Cornelia Fort Airpark

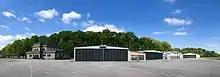
The airport's former facilities

Musician Earl Scruggs was injured in a night landing of his single-engine plane at the airpark. He was flying solo in his 1974 Cessna Skyhawk II returning from a musical performance in Murray, Kentucky around midnight on September 29, 1975. On his approach descent he encountered fog and overshot the runway. The plane flipped over, but the ELT (Emergency Locator Transmitter) device in the airplane did not trigger. Scruggs remained unattended with a broken ankle, nose, and other injuries for about five hours. Fearing a possible fire, Scruggs was able to crawl about 150 feet from the plane despite his injuries. His family was driving back from the concert in Kentucky and was unaware of the accident, but a niece became worried, called police about 4 AM and went to the airpark where they heard his cry for help near the wreckage. Scruggs recovered from his injuries.